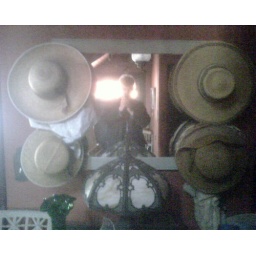
me in a mirror with some hats